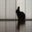
Label: rabbit